Komodo dragon

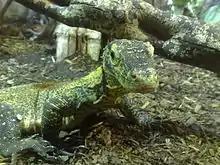
Parthenogenetic baby Komodo dragon, Chester Zoo, England

The Komodo dragon prefers hot and dry places and typically lives in dry, open grassland, savanna, and tropical forest at low elevations. As an ectotherm, it is most active in the day, although it exhibits some nocturnal activity. Komodo dragons are solitary, coming together only to breed and eat. There are some "personality" differences among the species, where some present as more "shy", particularly females. They are capable of running rapidly in brief sprints up to , diving up to , and climbing trees proficiently when young through use of their strong claws. To catch out-of-reach prey, the Komodo dragon may stand on its hind legs and use its tail as a support. As it matures, its claws are used primarily as weapons, as its great size makes climbing impractical.